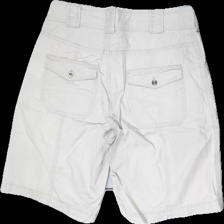
View: back
Type: Shorts
Category: Ladies
Brand: Not in the list
Brand text on label: peppercorn
Colors: Beige
Material: 100% cotton
Cut: Regular
Size: 36
Season: Summer
Smell: Minor
Price range: <50
Recommended usage: Recycle
Description: beige shorts from peppercorn, size 36. Good condition.
Comment: Smells slightly of pee